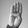
ASL letter: B